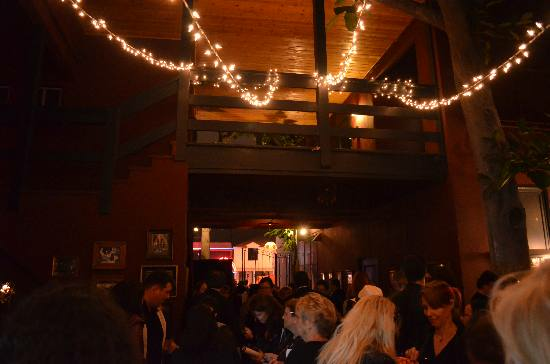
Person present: Yes